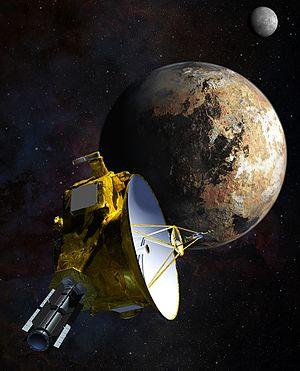
New Horizons est une sonde de l'agence spatiale américaine dont l'objectif principal est l'étude de la planète naine Pluton et ses satellites, ce qui a été réalisé mi-juillet 2015, puis après de légères modifications de trajectoire, elle a pu explorer Arrokoth, un autre corps de la ceinture de Kuiper, et pourrait éventuellement en étudier un autre. New Horizons est la première mission spatiale qui explore cette région du Système solaire. Du fait de leur éloignement, on dispose de très peu d'informations sur les corps célestes qui s'y trouvent, car ceux-ci sont à peine visibles avec les meilleurs télescopes. Or leurs caractéristiques sont susceptibles de fournir des informations importantes sur le processus de formation du Système solaire.